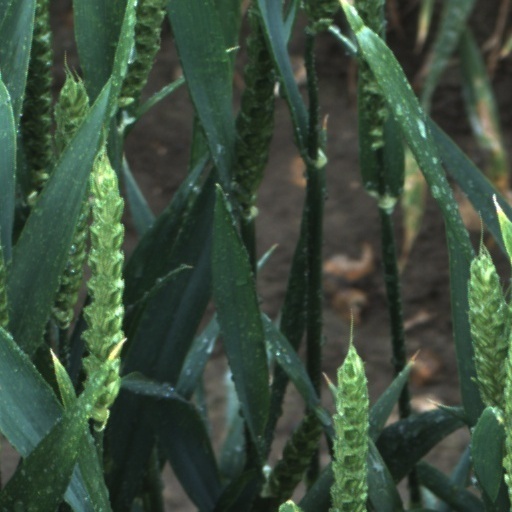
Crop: wheat